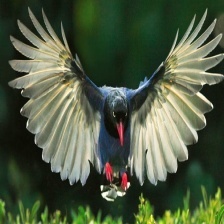
Species: TAIWAN MAGPIE
Scientific name: UROCISSA CAERULEA
ImageNet parent category: magpie